History of Anglicanism in Sichuan

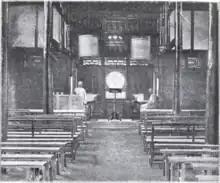
Interior of Bazhou (Pa-cheo) Church, where Arthur Polhill stationed; photograph by Montagu Proctor-Beauchamp, before 1901.

At the close of 1891, the Rev. James Heywood Horsburgh of Church Missionary Society (CMS, belonging to the Church of England), along with his wife Mrs Horsburgh, the Rev. O. M. Jackson, three laymen, and six single women missionaries, entered Sichuan as the first band of CMS missionaries to take up work in that province. By an amicable arrangement with the CIM, the northern part of the province was divided into two districts. The district lies mainly to the north of the capital Chengdu was occupied by the CMS, while the CIM's Church of England district was to the east of that of the CMS.